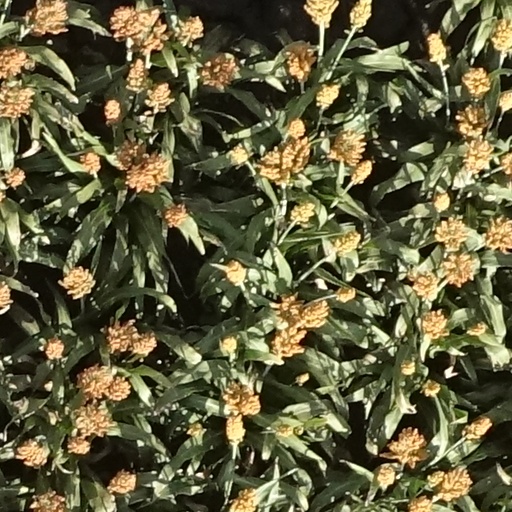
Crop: sorghum